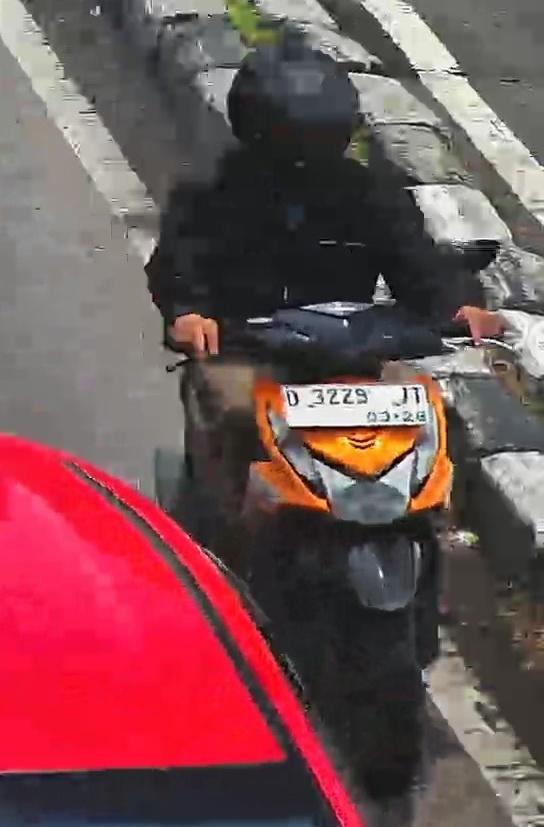
person-with-helmet: 1
person-without-helmet: 0